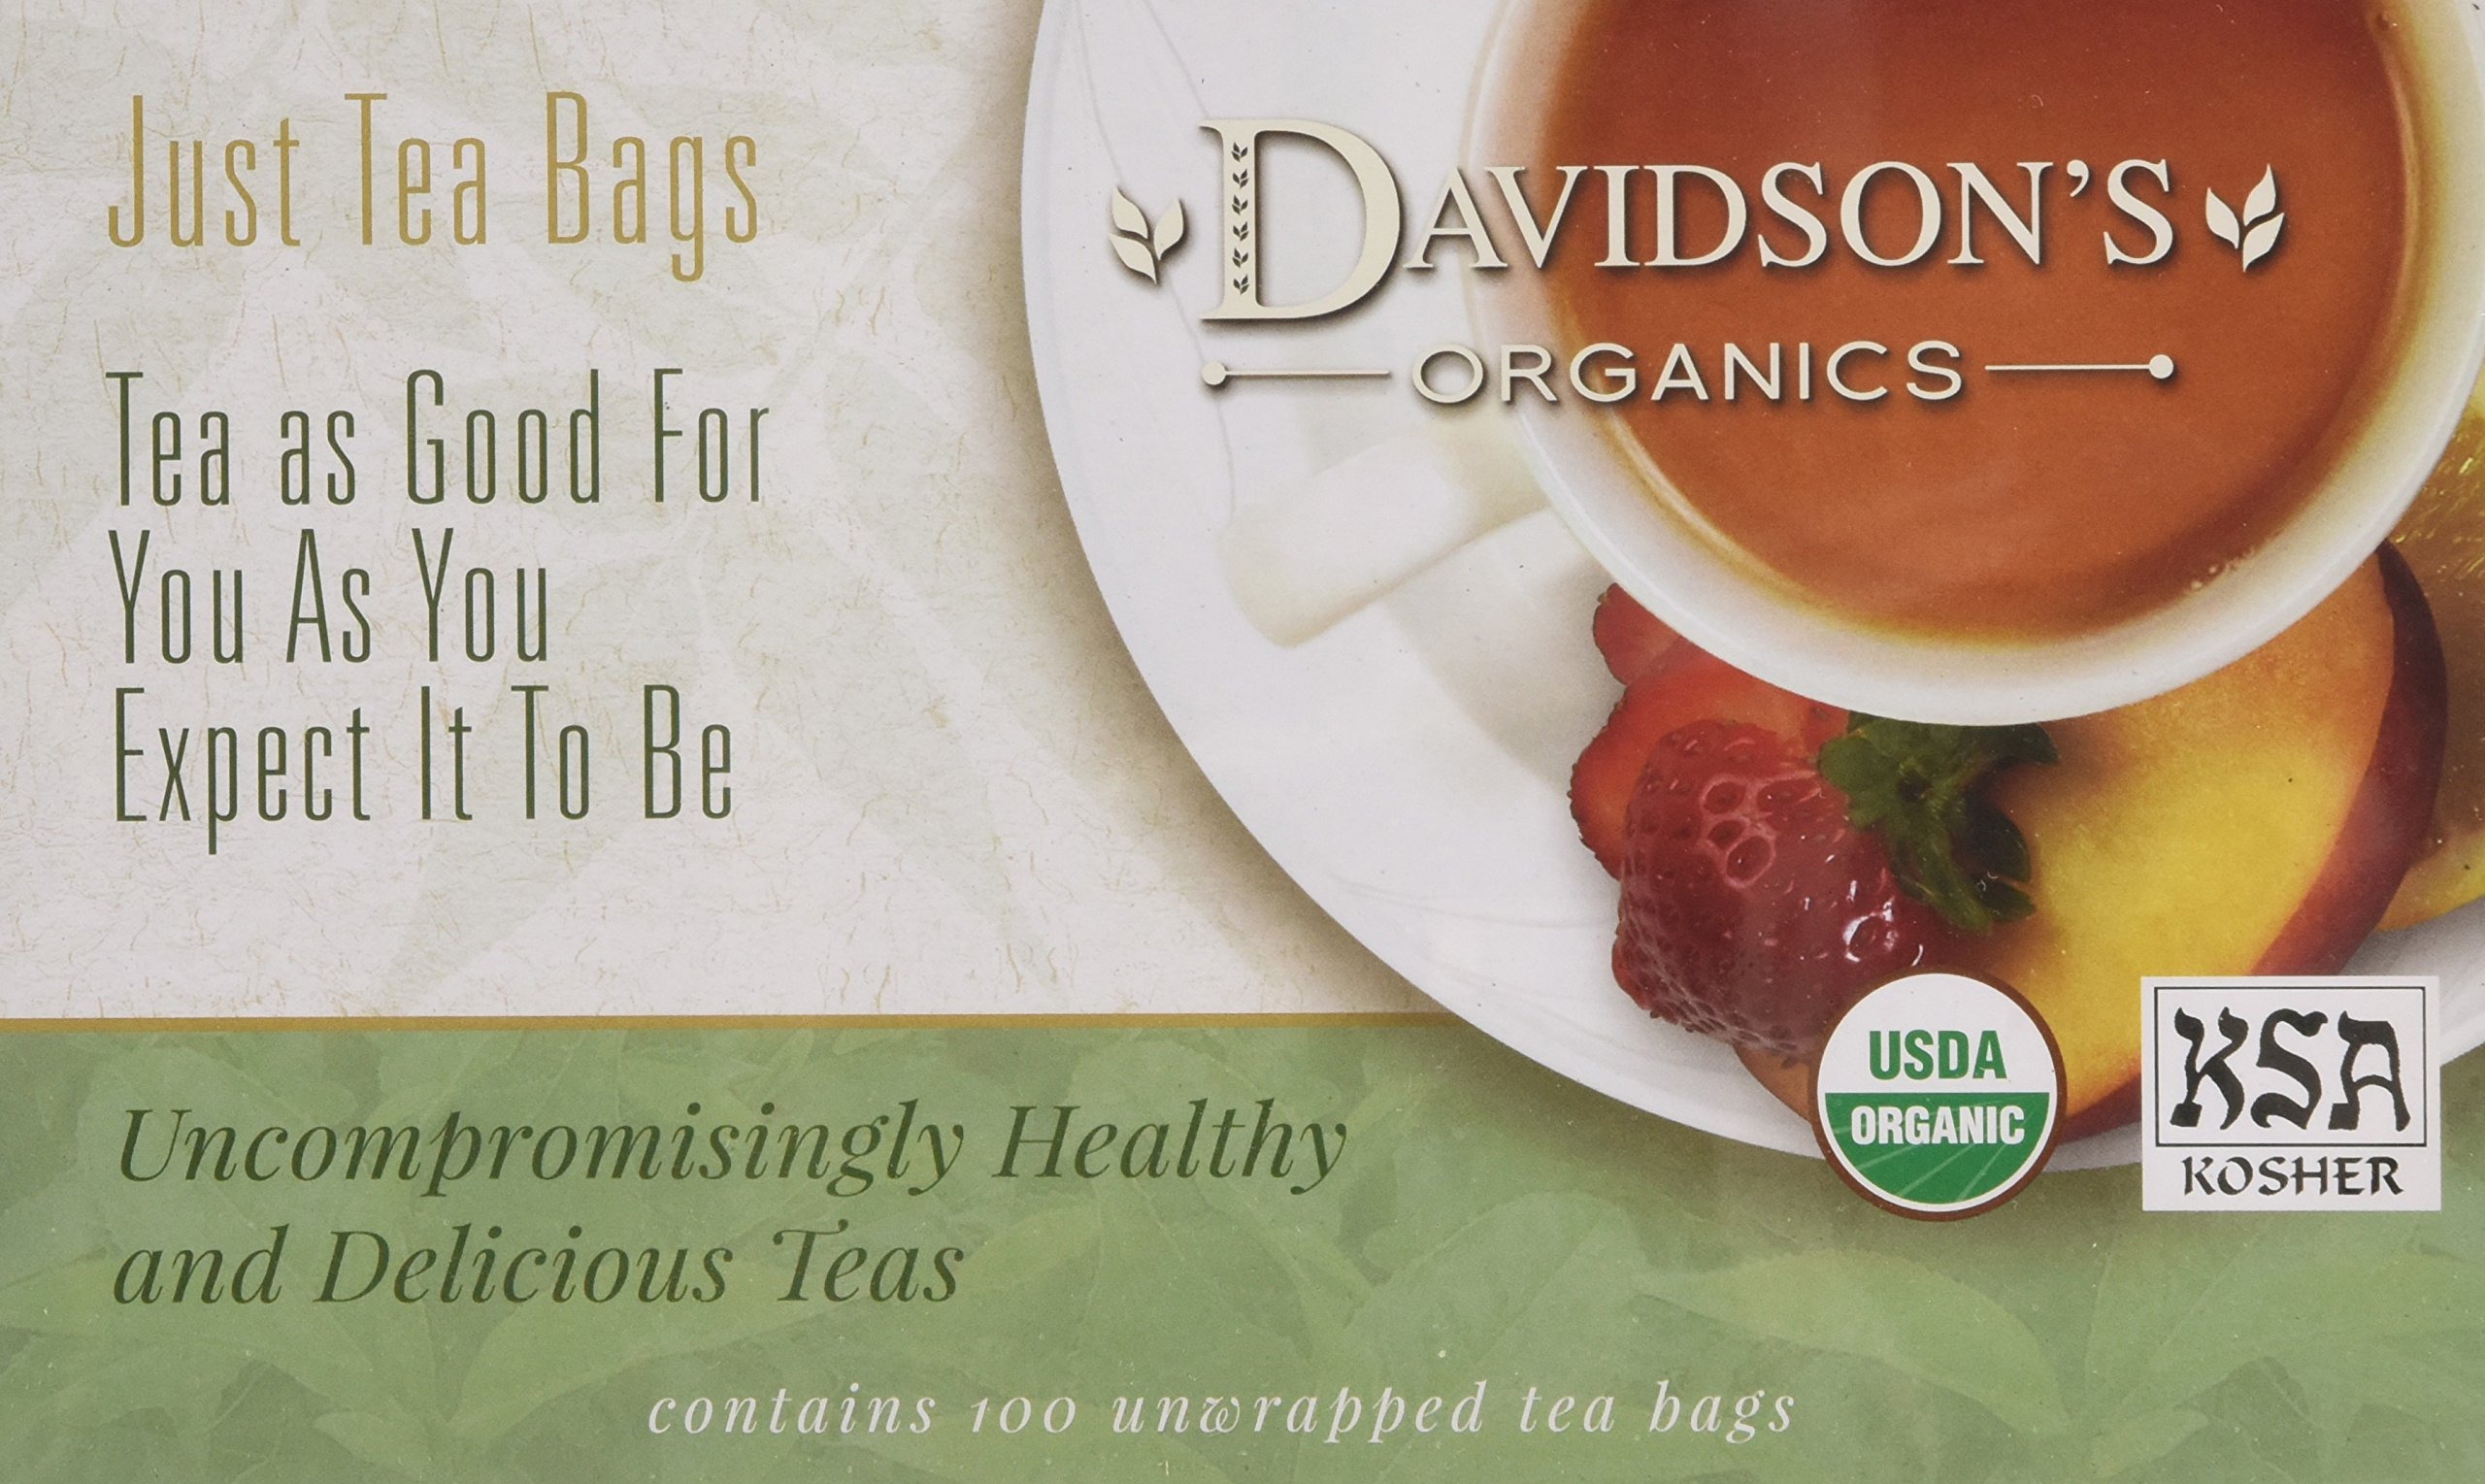
Item Name: Davidson's Organics, Spiced Peach, 100-count Unwrapped Tea Bags
Bullet Point 1: Spiced Peach combines the essence of sun-ripened peaches with aromatic spices and a base of organic black tea. Davidson's Spiced Peach is a full-bodied black tea brew with nuances of freshly-baked peach cobbler.
Bullet Point 2: LEAF TO CUP: From our farms in India to your family, Davidson’s Organics is a vertically integrated provider of premium teas at affordable prices. We grow, import, blend, package, and sell - overseeing the entire journey of our tea from the leaf cuttings to the infusion in your cup.
Bullet Point 3: ALWAYS ORGANIC: Davidson’s Organics is a 3rd generation organic tea grower delivering on its promise of providing top-notch USDA certified organic teas. Our teas are grown non-GMO & free from harmful chemicals and pesticides. We are responsibly sourced and sustainably farmed. We believe in the holistic health of our farms, farmers, plants & animals.
Bullet Point 4: A CUP OF WELLNESS: Davidson’s offers a diverse selection of tea blends for the most discerning palates. From loose leaves to tea bags & iced, and from ayurvedic to herbal, our organic teas deliver the perfect pick me up or a restful respite. Enjoy our balanced tea blends for optimal health and sipping pleasure.
Bullet Point 5: TRUST OUR TEA: Davidson's Organics was the first purveyor of fine organic teas. Since 1976, we’ve worked tirelessly to develop blends that are true reflections of their names, while being committed to sourcing healthy ingredients grown by generations of skilled small farmers. Enjoy Davidson's Organics, the organic tea that sets the standards for the highest quality.
Value: 100.0
Unit: count

Price: 18.17